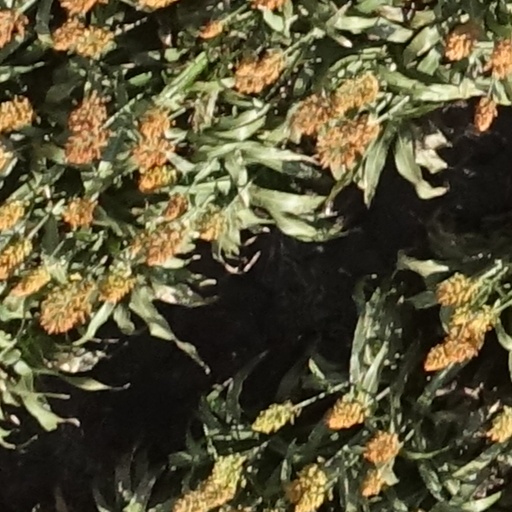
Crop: sorghum